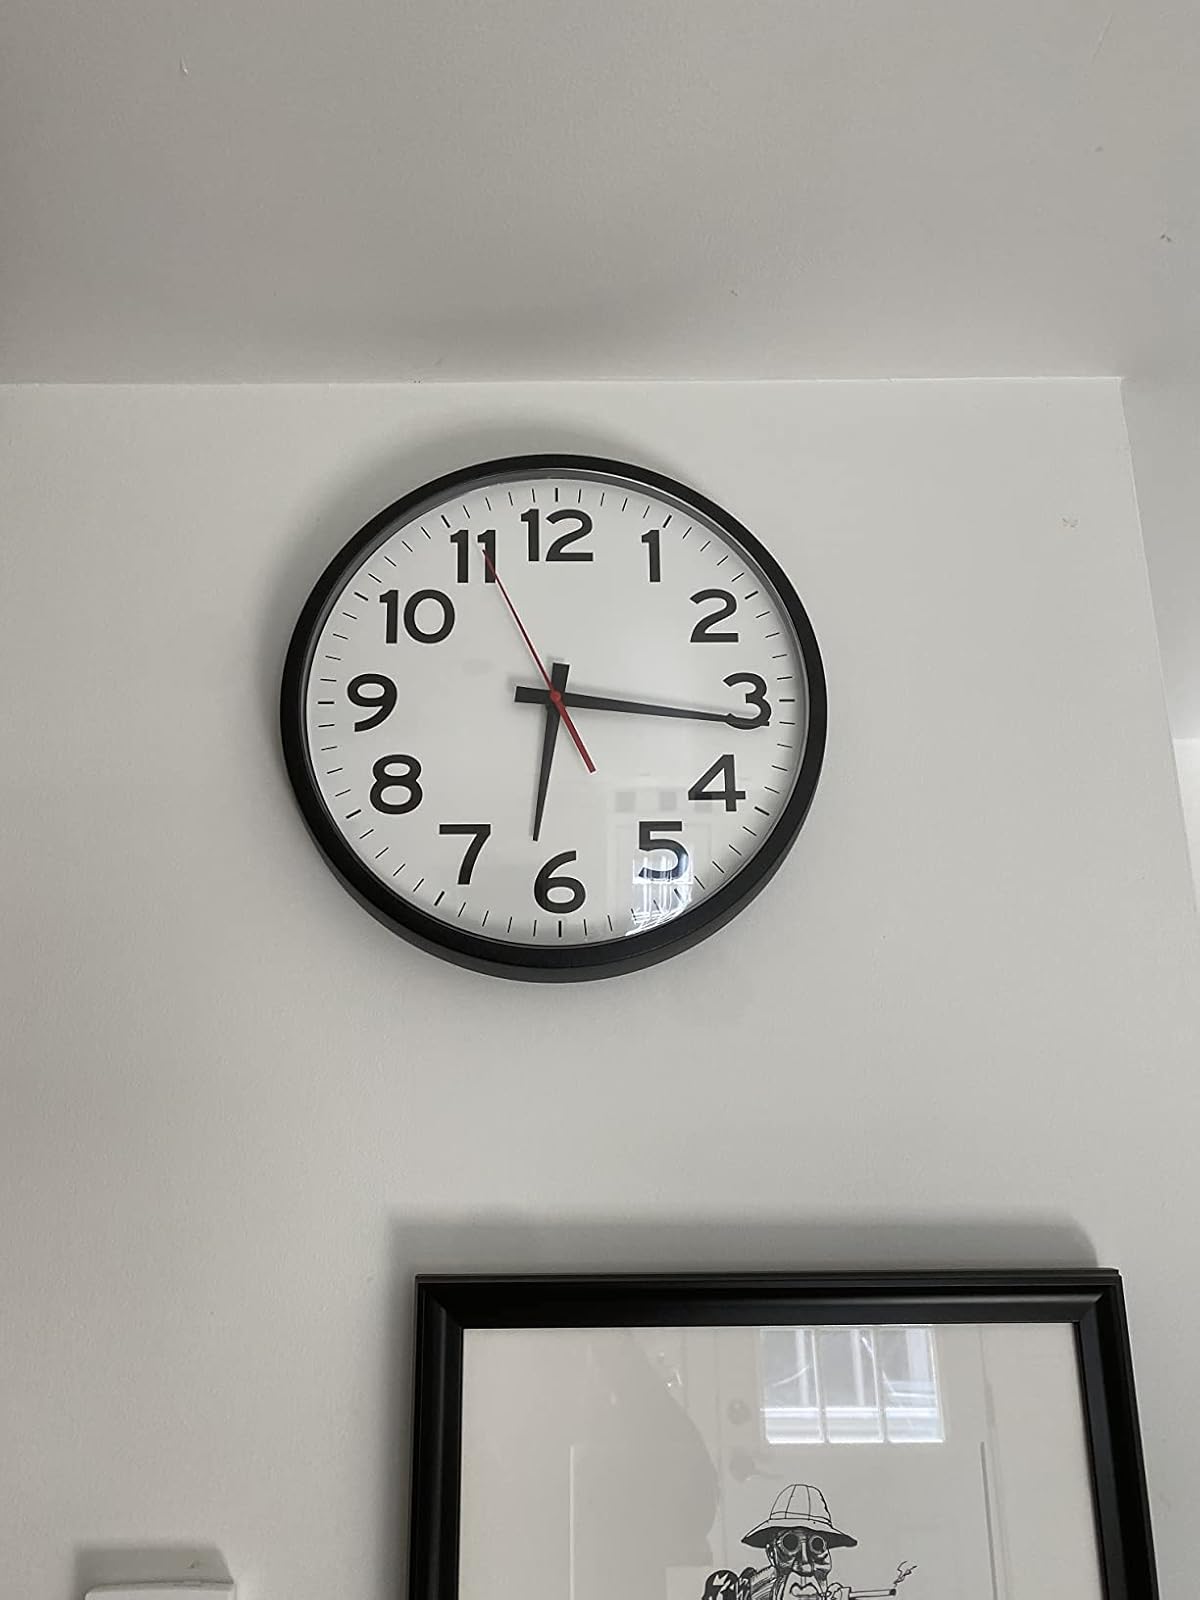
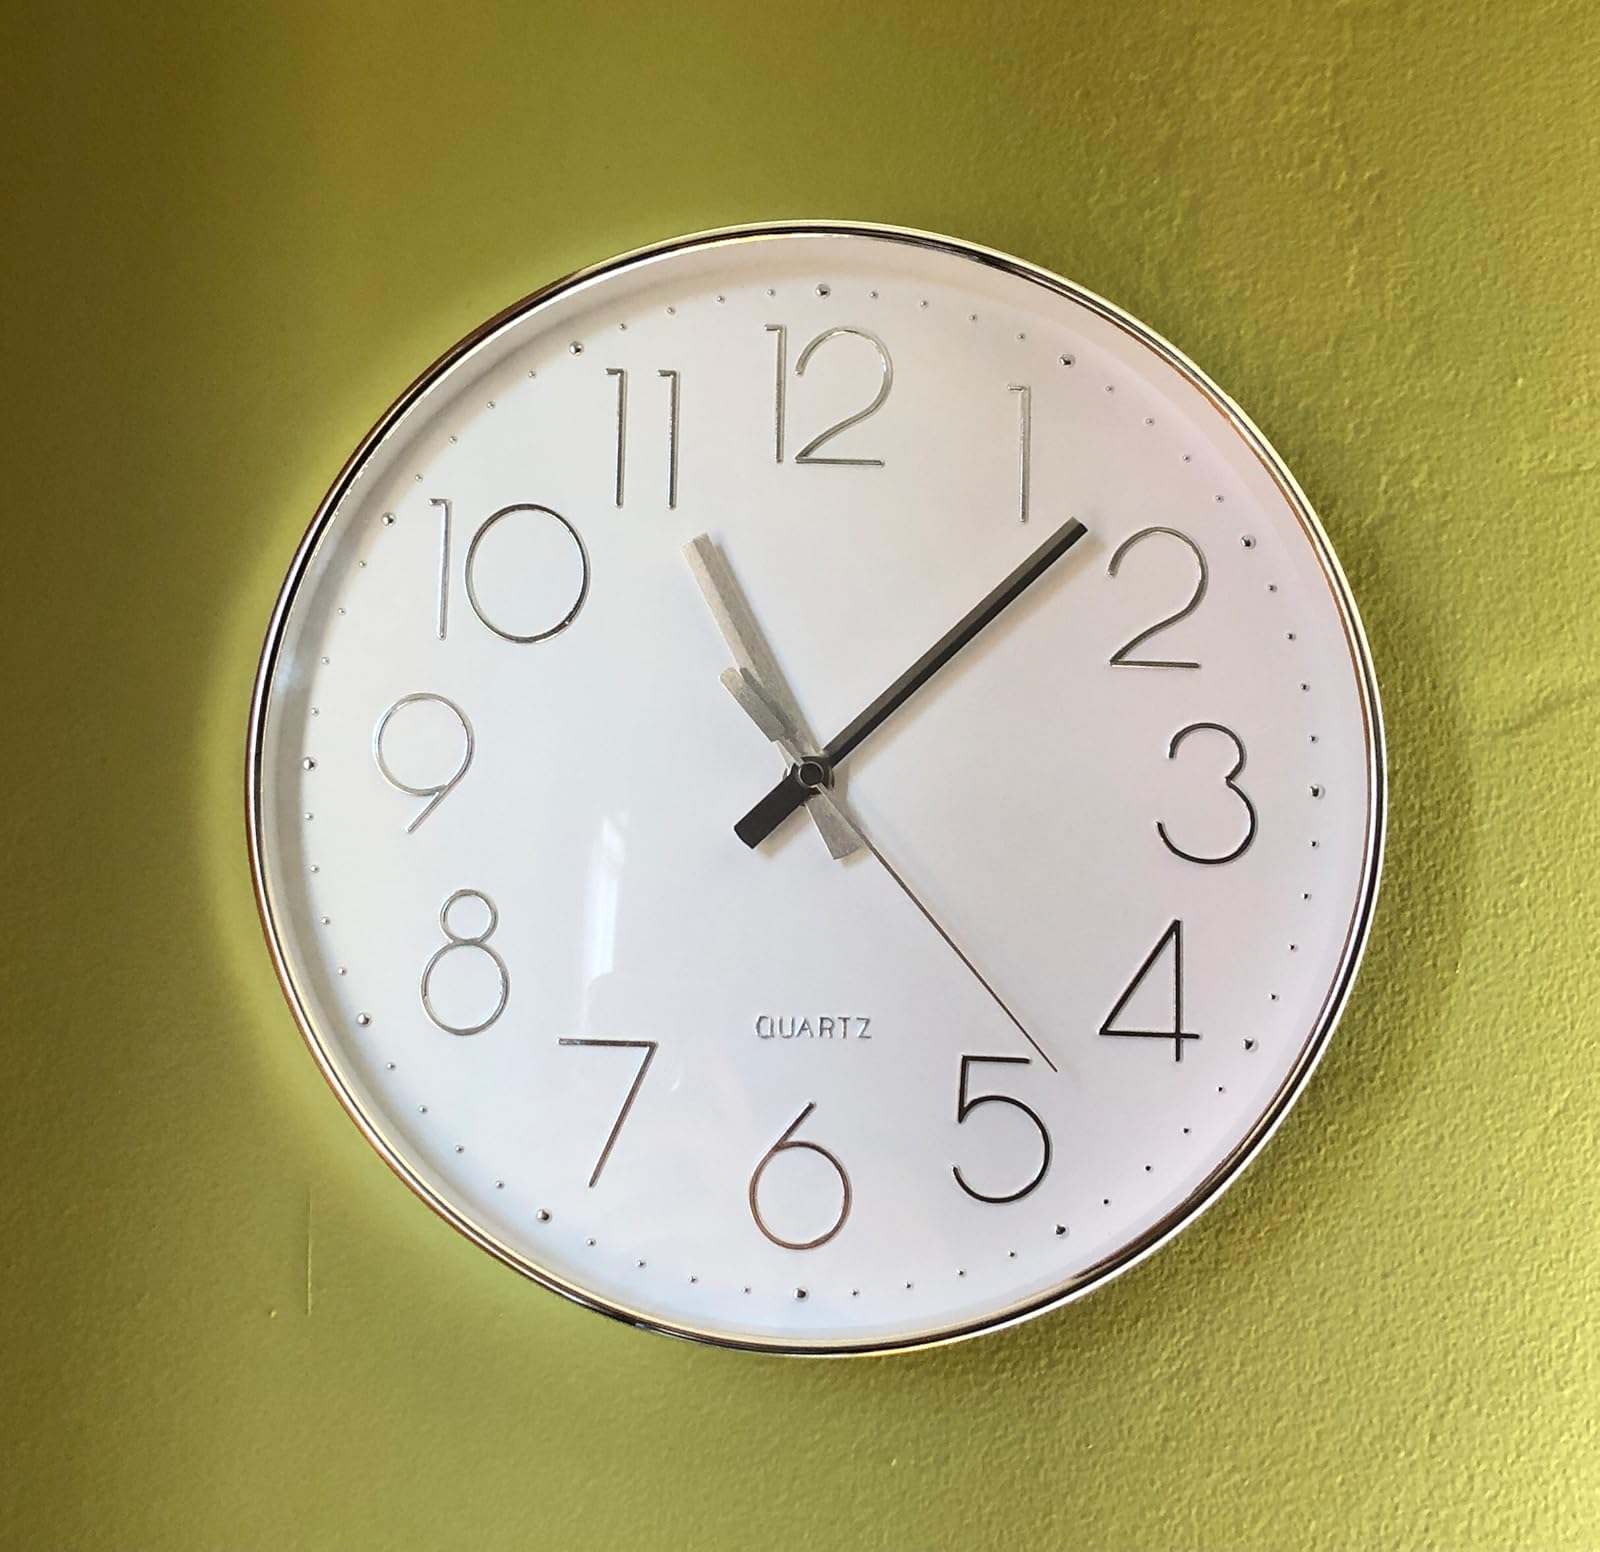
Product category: clock
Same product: no